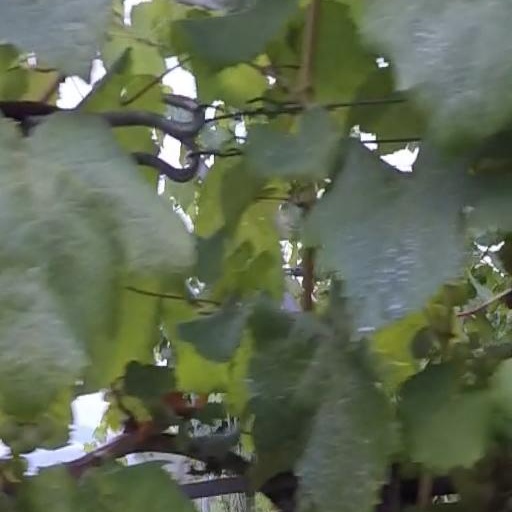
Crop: grape